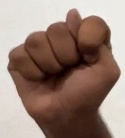
ASL sign: T